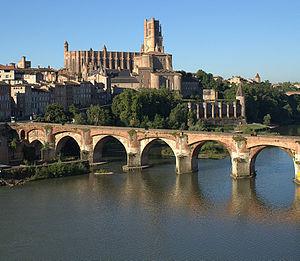
L'histoire du département du Tarn commence bien avant l'attribution du nom de la rivière Tarn à un département nouvellement formé en 1790. D'abord nommée Civitas albigensium à partir de la création de l'évêché d'Albi, la région devient l'Albigeois durant l'Ancien Régime.
Cette liste de ponts de France présente une liste de ponts remarquables de France, tant par leurs caractéristiques dimensionnelles, que par leur intérêt architectural ou historique.